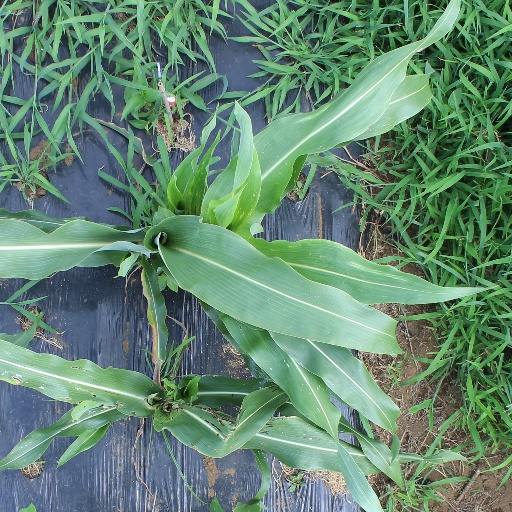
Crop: sorghum